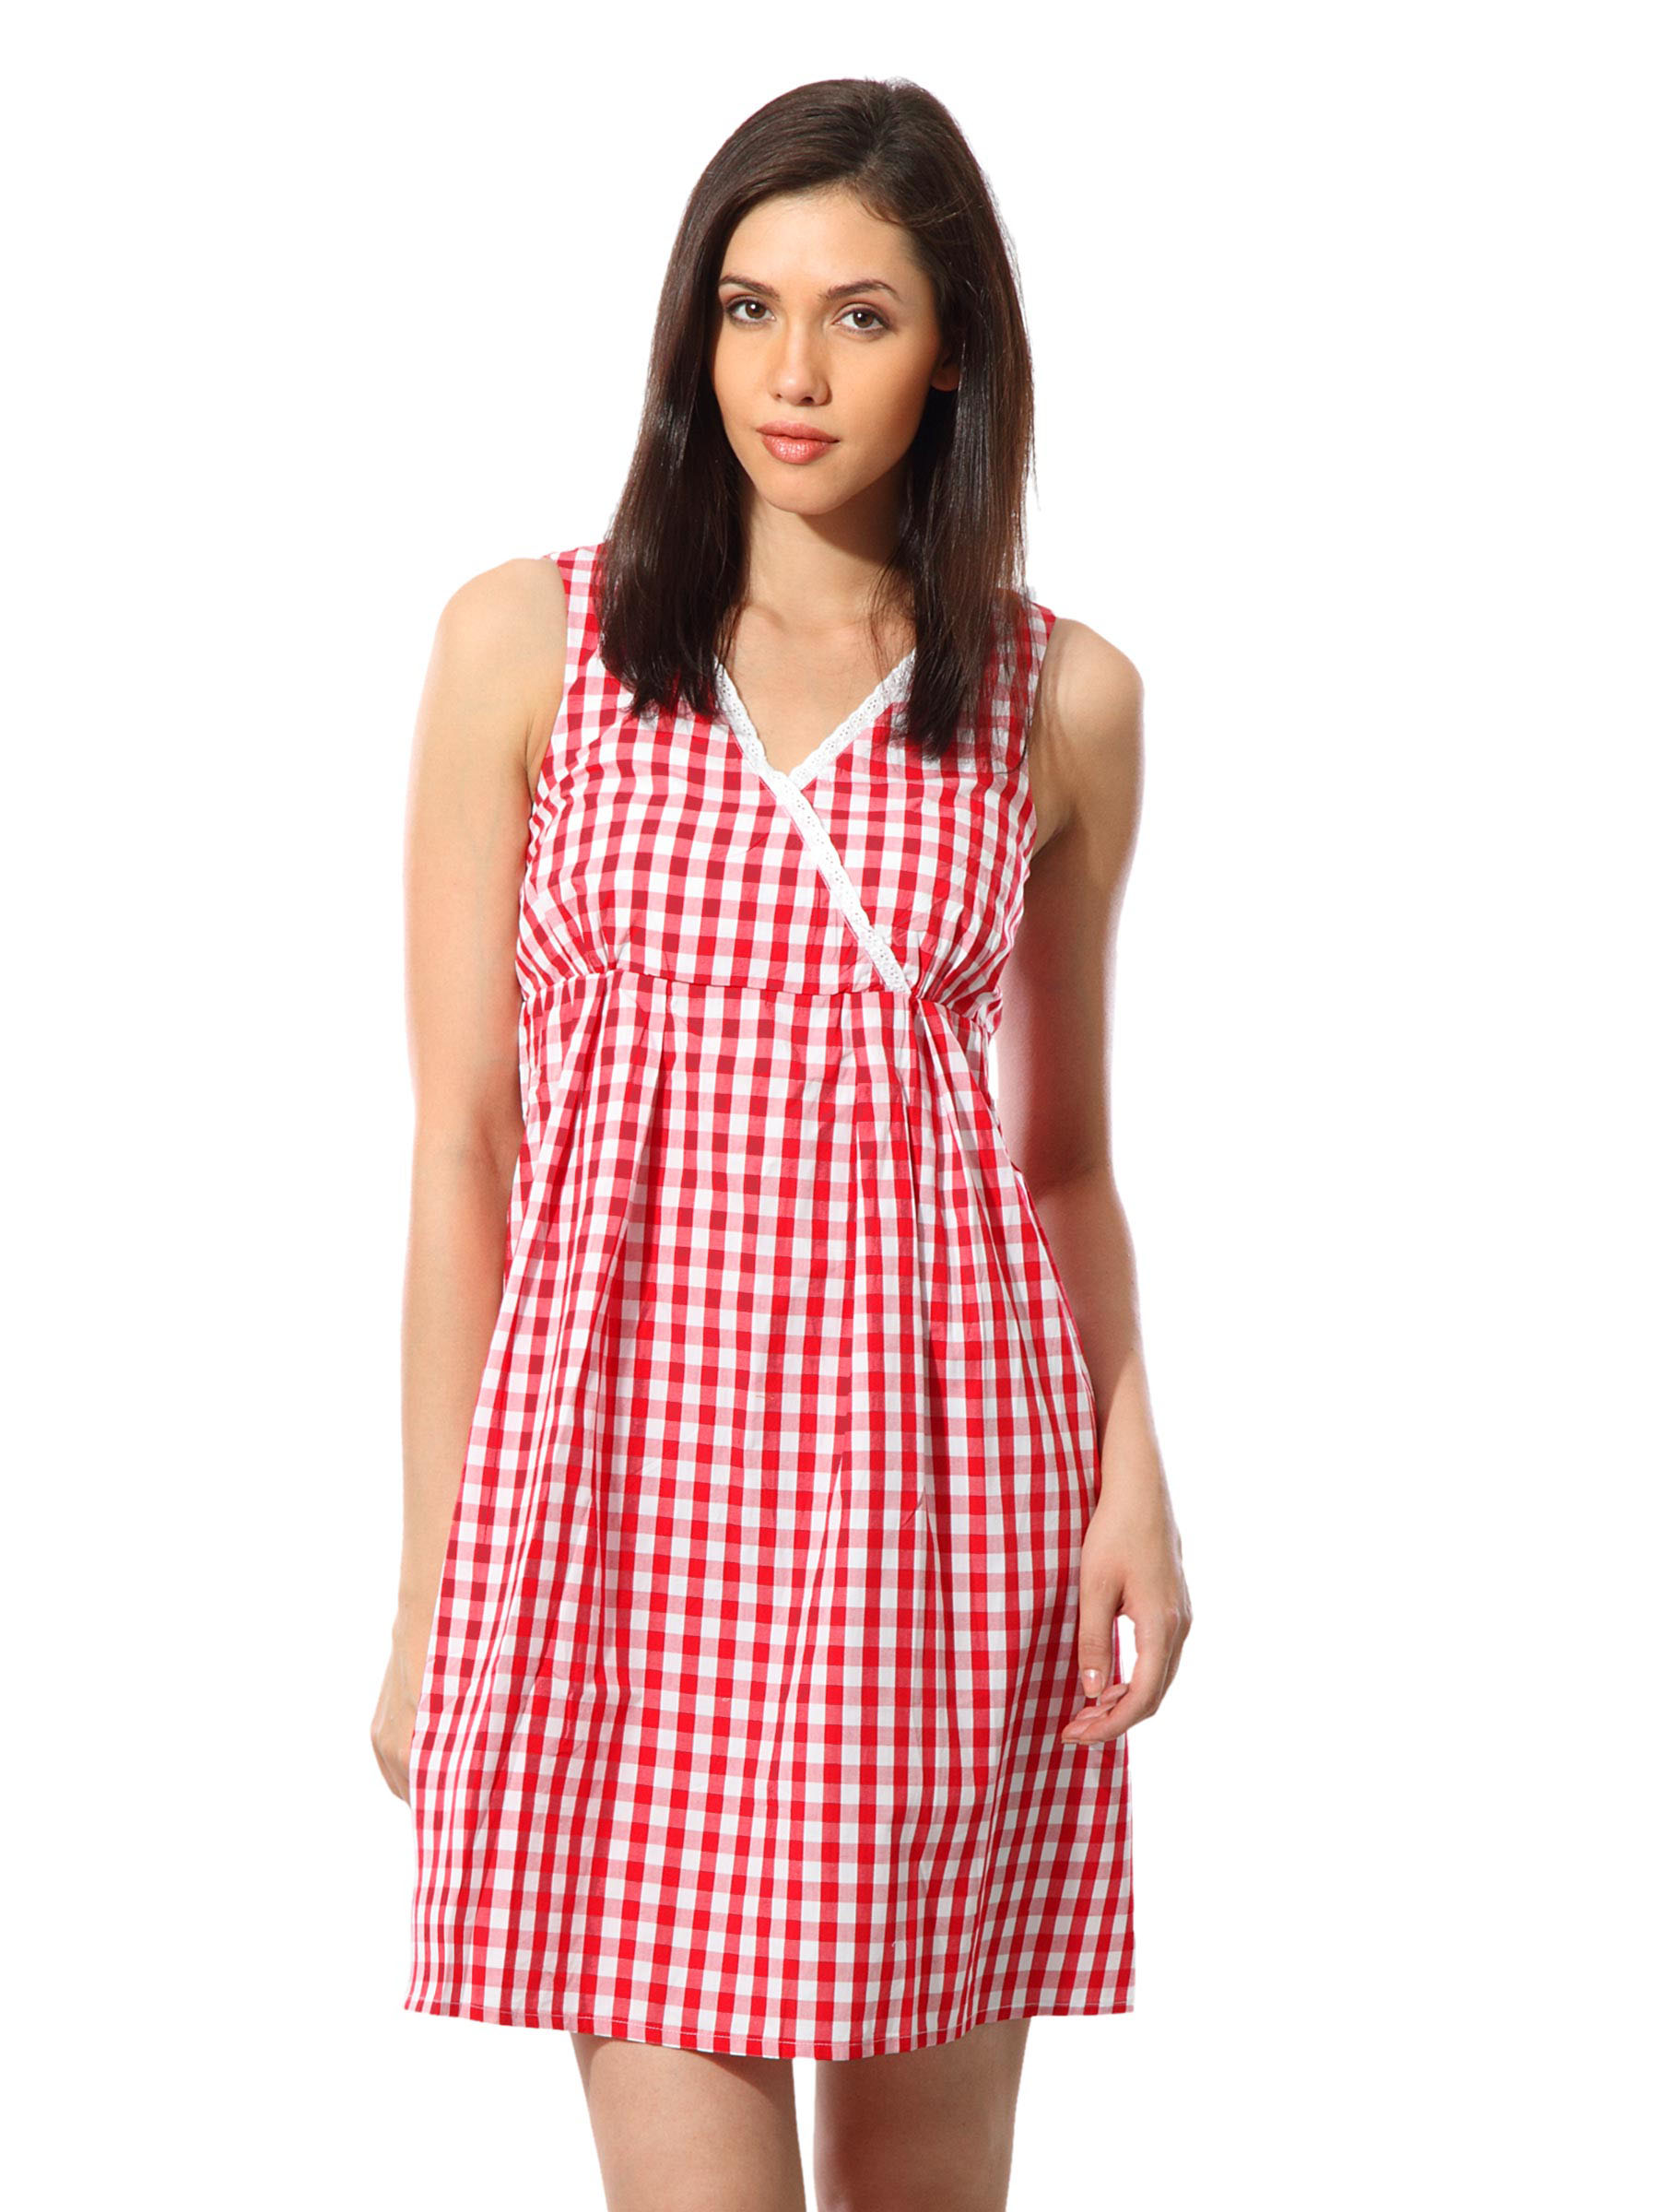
United Colors of Benetton Women Check Red Dress
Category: Apparel / Dress / Dresses
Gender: Women
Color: Red
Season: Summer 2012
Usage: Casual